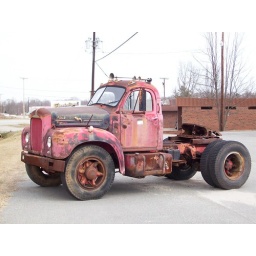
An old Mack truck we saw parked in a parking lot on the side of the road in NC&amp;gt;